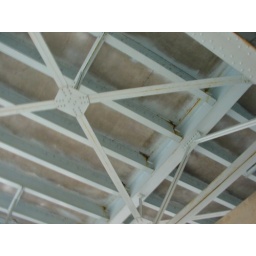
a bridge on highway 14 off of Main Street in Ann Arbor, Michigan.